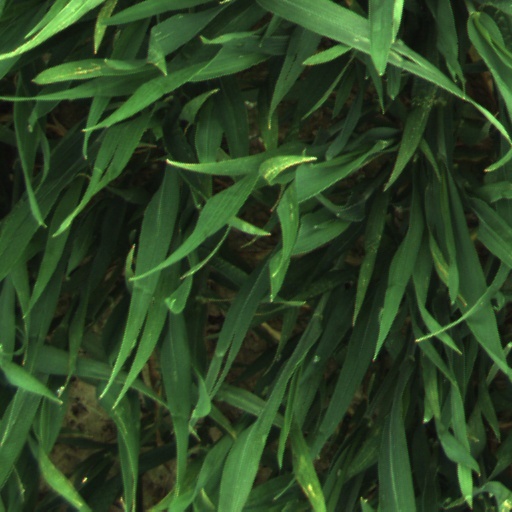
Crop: wheat